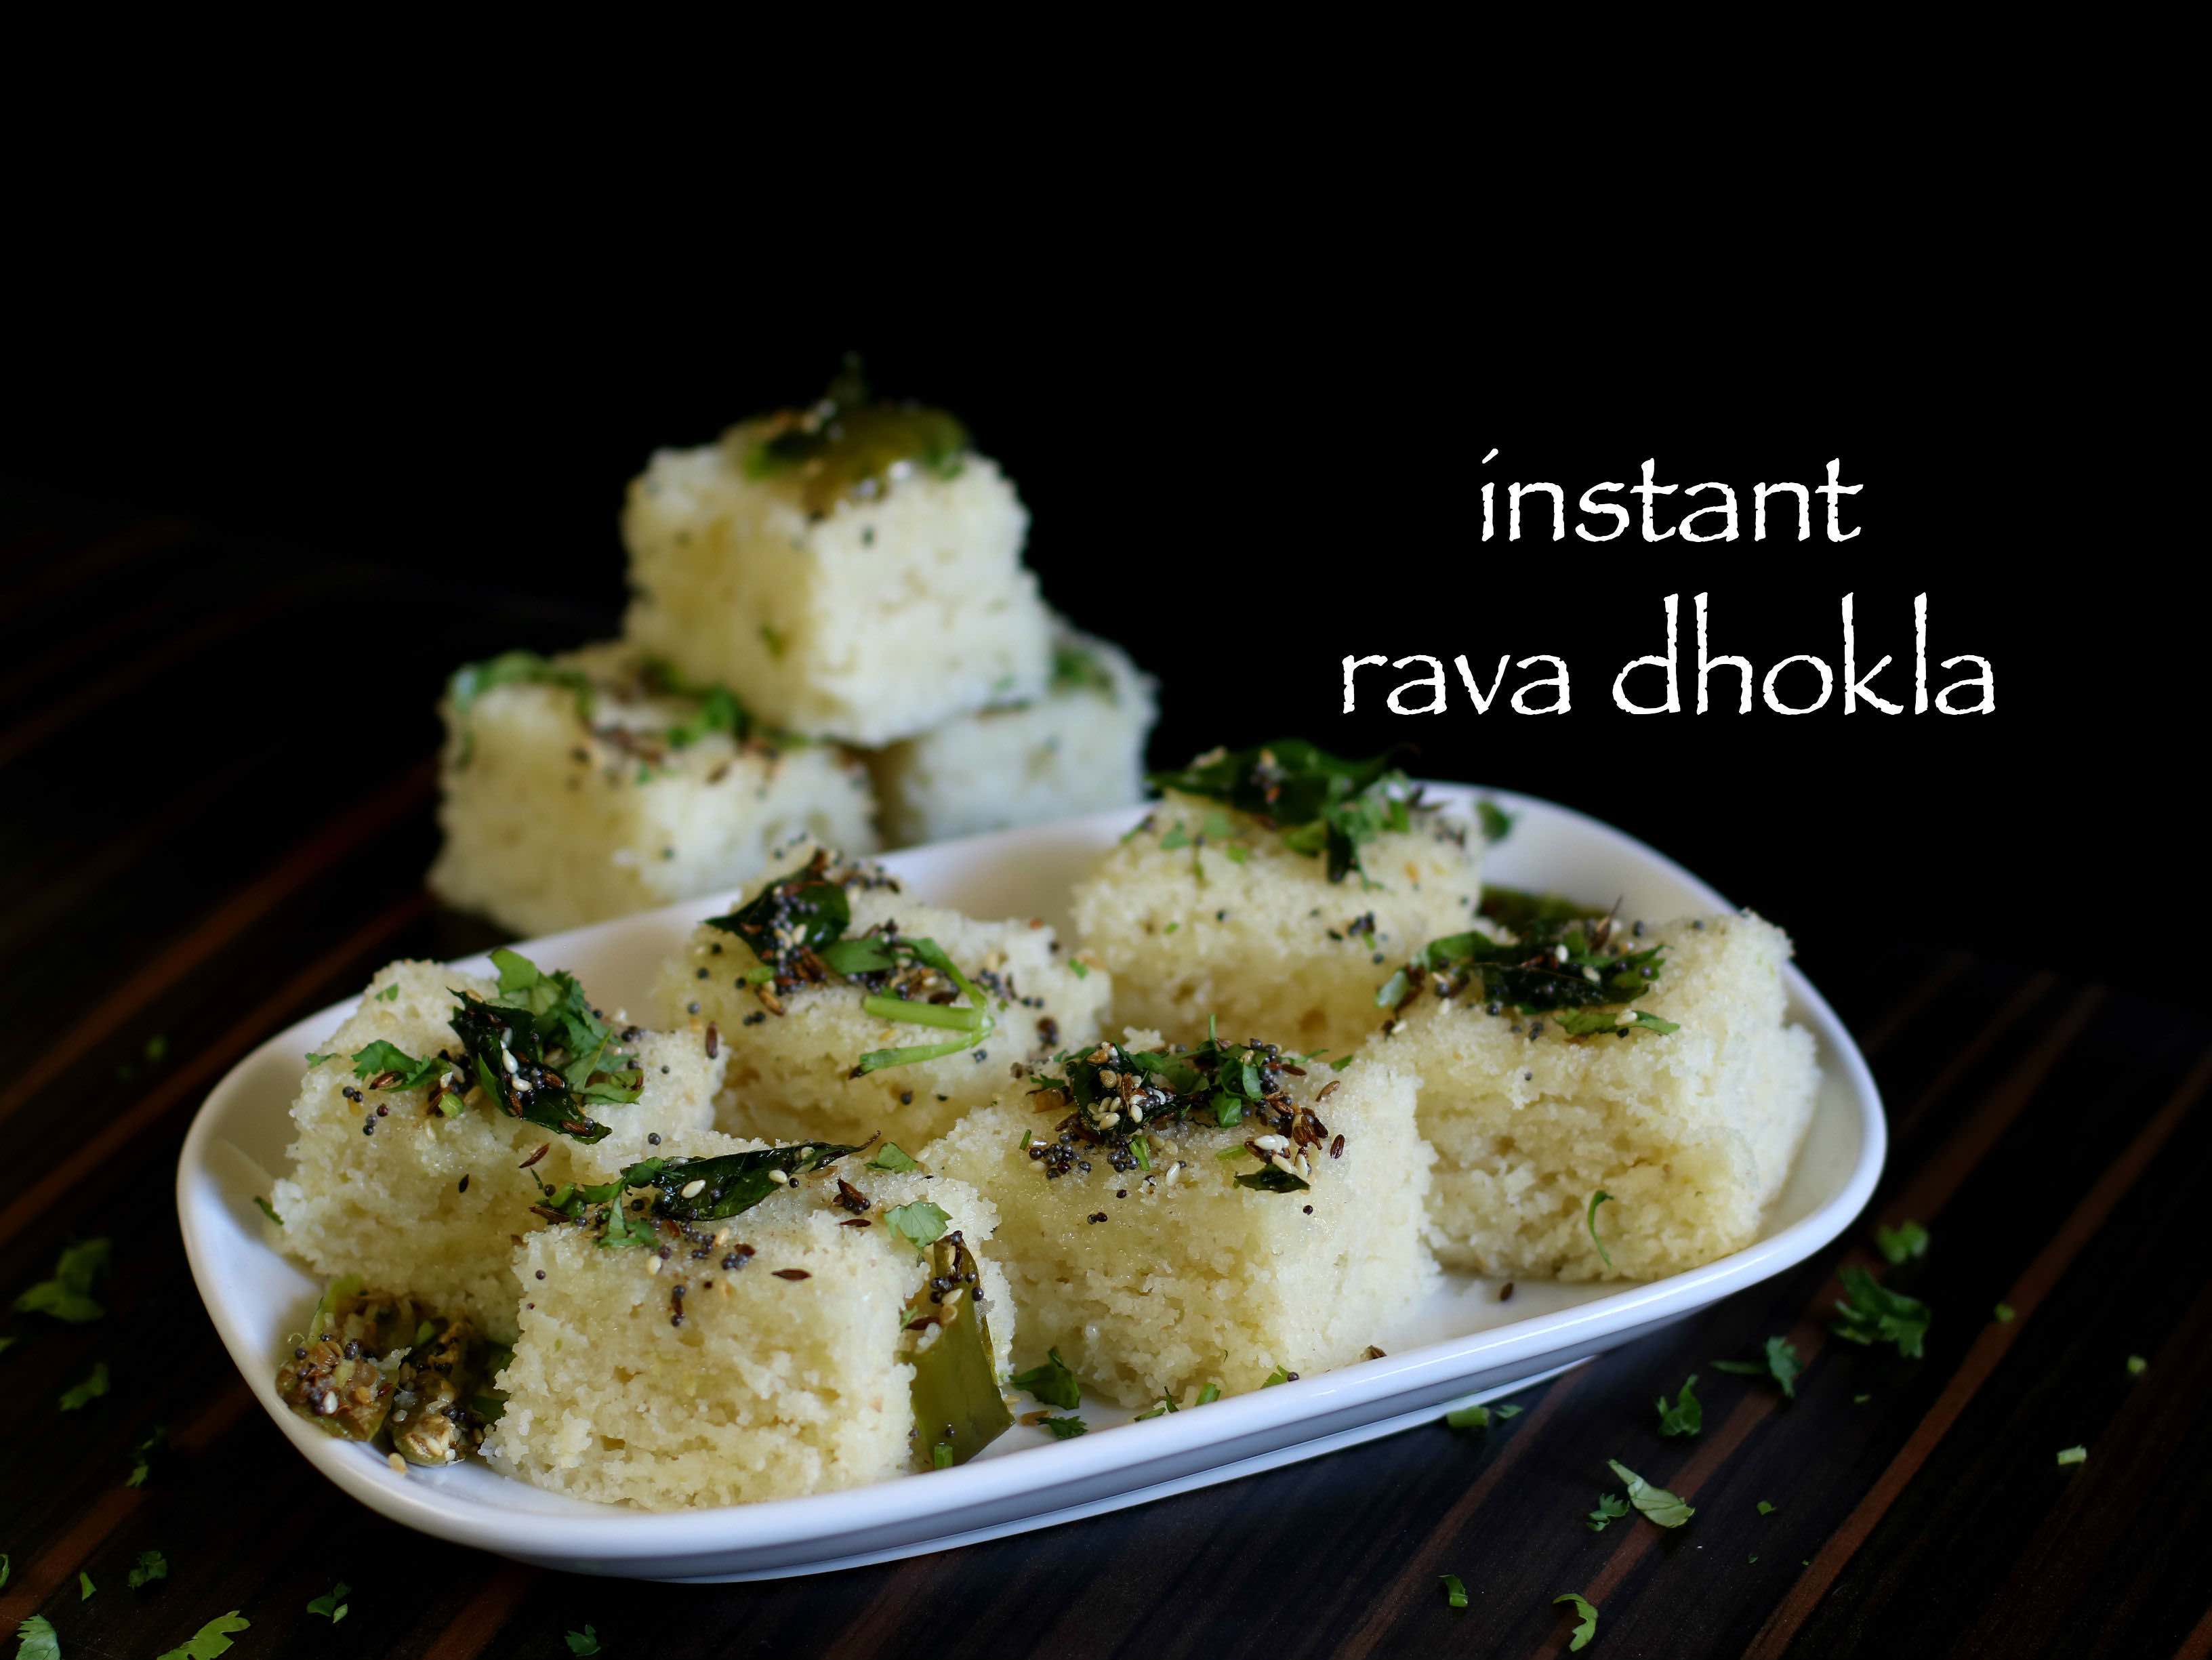
Dish: dhokla